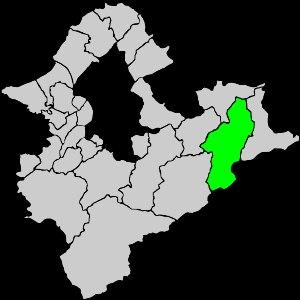
Shuangxi est un district de la ville de Nouveau Taipei, à Taïwan.